History of the Kingdom of Italy (1861–1946)

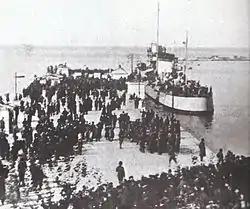
Italian troops landing in Trieste, 3 November 1918, after the Battle of Vittorio Veneto. The Italian victory in this battle marked the end of the war on the Italian Front, secured the dissolution of the Austro-Hungarian Empire and contributed to the end of the World War I just one week later.

The Italian government became increasingly aggravated in 1915 with the passive nature of the Serbian army, which had not engaged in a serious offensive against Austria-Hungary for months. The Italian government blamed Serbian military inactiveness for allowing the Austro-Hungarians to muster their armies against Italy. Cadorna suspected that Serbia was attempting to negotiate an end to fighting with Austria-Hungary and addressed this to foreign minister Sidney Sonnino, who himself bitterly claimed that Serbia was an unreliable ally. Relations between Italy and Serbia became so cold that the other Allied nations were forced to abandon the idea of forming a united Balkan front against Austria-Hungary. In negotiations, Sonnino remained prepared to allow Bosnia to join Serbia, but refused to discuss the fate of Dalmatia, which was claimed both by Italy and by Pan-Slavists in Serbia. As Serbia fell to the Austro-Hungarian and German forces in 1915, Cadorna proposed sending 60,000 men to land in Thessaloniki to help the Serbs now in exile in Greece and the Principality of Albania to fight off the opposing forces, but the Italian government's bitterness to Serbia resulted in the proposal being rejected.